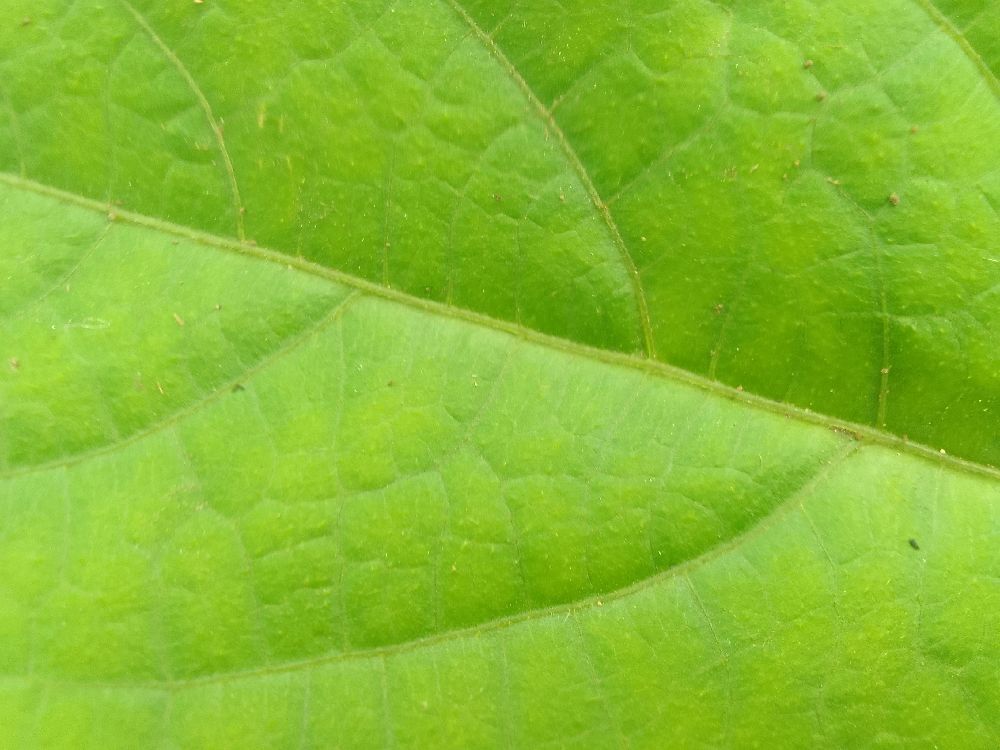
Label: healthy